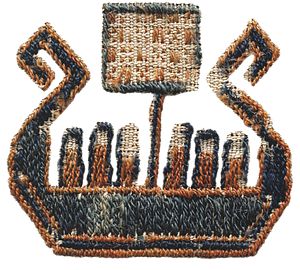
Överhogdalgobelinerne
Vikingeskib på en af de andre gobeliner
Överhogdalgobelinerne er fem velbevarede gobeliner fra vikingetiden fundet i landsbyen Överhogdal i Härjedalen midt i Sverige.